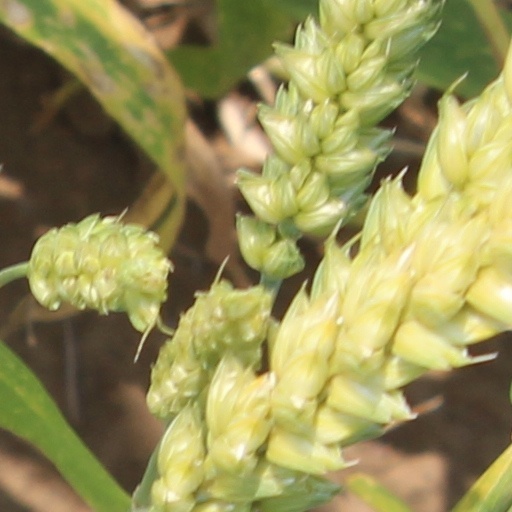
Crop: wheat